David B. Wilkins

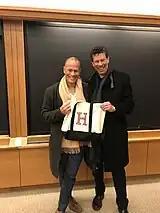

Wilkins and his wife, Anne Marie, live in Cambridge, Massachusetts, with their son. Anne Marie Wilkins is an entertainment executive who has managed the career of entertainer Harry Connick Jr. since he was 18 years old. She is also Director and Senior Advisor at Marsalis Music, a company she co-founded with Branford Marsalis in 2001. She is a member of the Board of Trustees of the Berklee College of Music and holds a Juris Doctor degree from Harvard Law School. In 2015 President Barack Obama appointed Anne Marie Wilkins as a General Trustee of the John F. Kennedy Center for the Performing Arts.